Parascorpaena

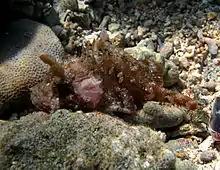
A McAdam's scorpionfish ("Parascorpaena mcadamsi").

FishBase places "P. grandisquamis" in "Scorpaena" and does not include "P. armata" in its online database, but Catalog of Fishes does recognize these as valid species.